Donika Gërvalla-Schwarz

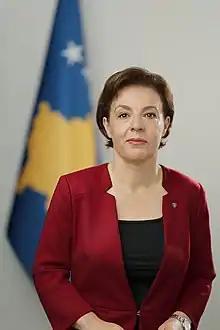
Official portrait, 2022

Donika Gërvalla-Schwarz (born 16 October 1971) is a Kosovan politician. A member of the Guxo political list of the Vetëvendosje political party, she has served as Minister of Foreign Affairs and Second Deputy Prime Minister in the Second Kurti cabinet since 2021. Gërvalla-Schwarz is the daughter of assassinated Albanian activist Jusuf Gërvalla. She is the president of the centre-right political party Guxo!.